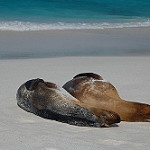
Label: sea